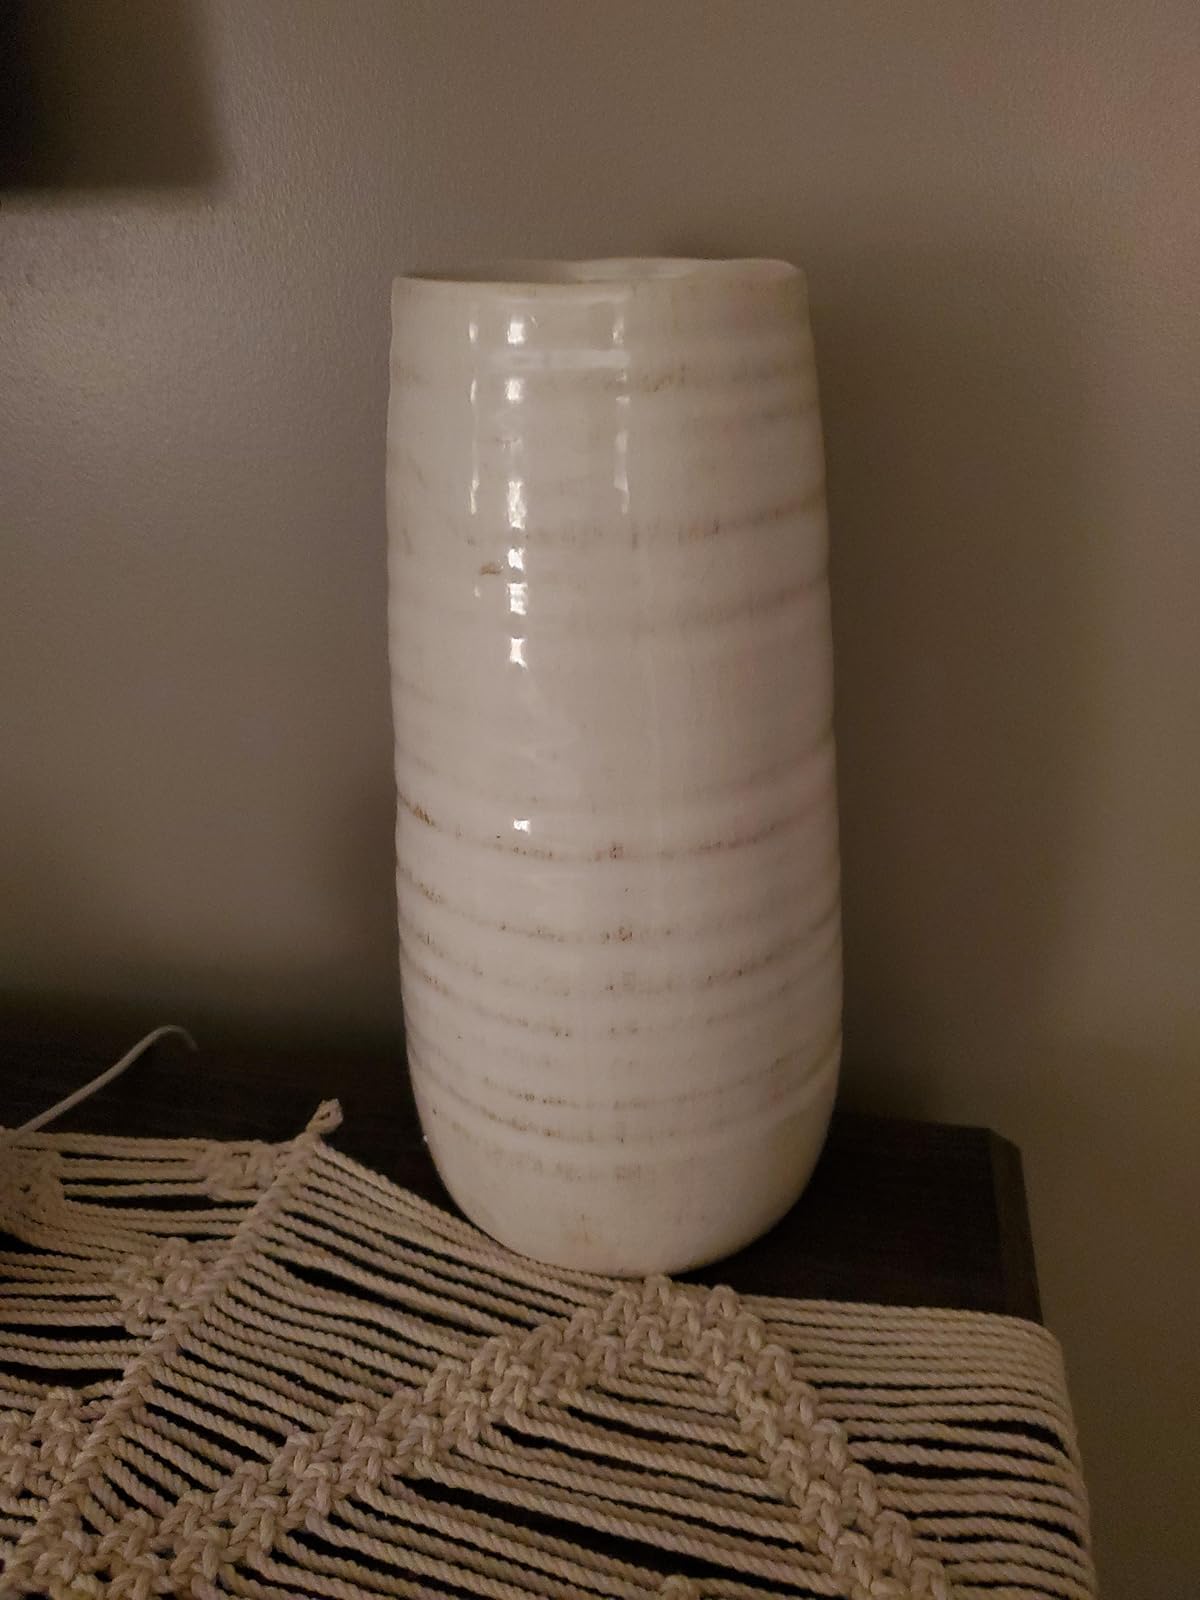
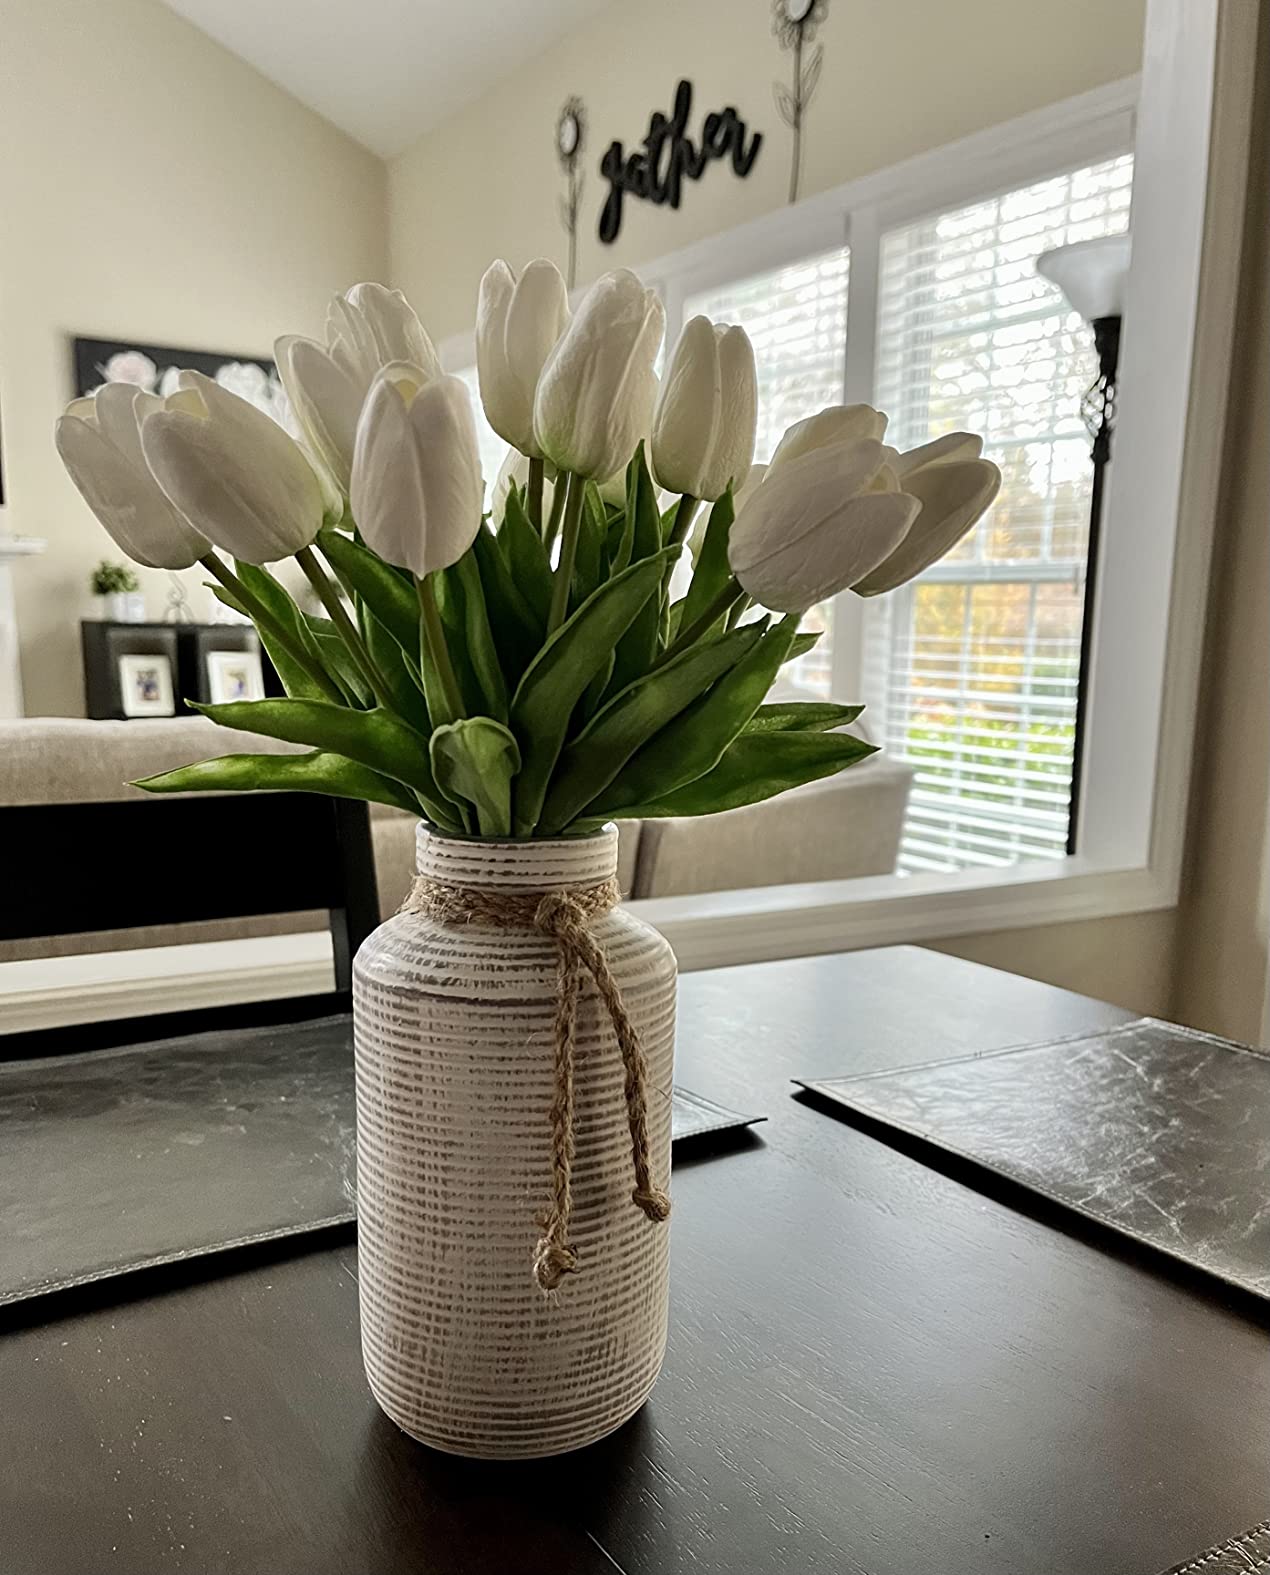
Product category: vase
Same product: no